Gridlock'd

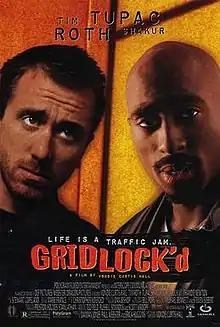
Theatrical release poster

Gridlock'd is a 1997 American dark drama film written and directed by Vondie Curtis-Hall (in his directorial debut film), and starring Tupac Shakur, Tim Roth, Lucy Liu, and Thandiwe Newton. It follows two heroin addicts, who decide to kick the habit following the overdose of their bandmate. They confront the police and local criminals, while bureaucracy prevents them from entering a drug rehabilitation program. Curtis-Hall had a small role for the film. Shakur died four months before the film's release. The film's opening was relatively low, despite critical acclaim. Its opening weekend netted only $2,678,372 and it finished with a little over $5.5 million.